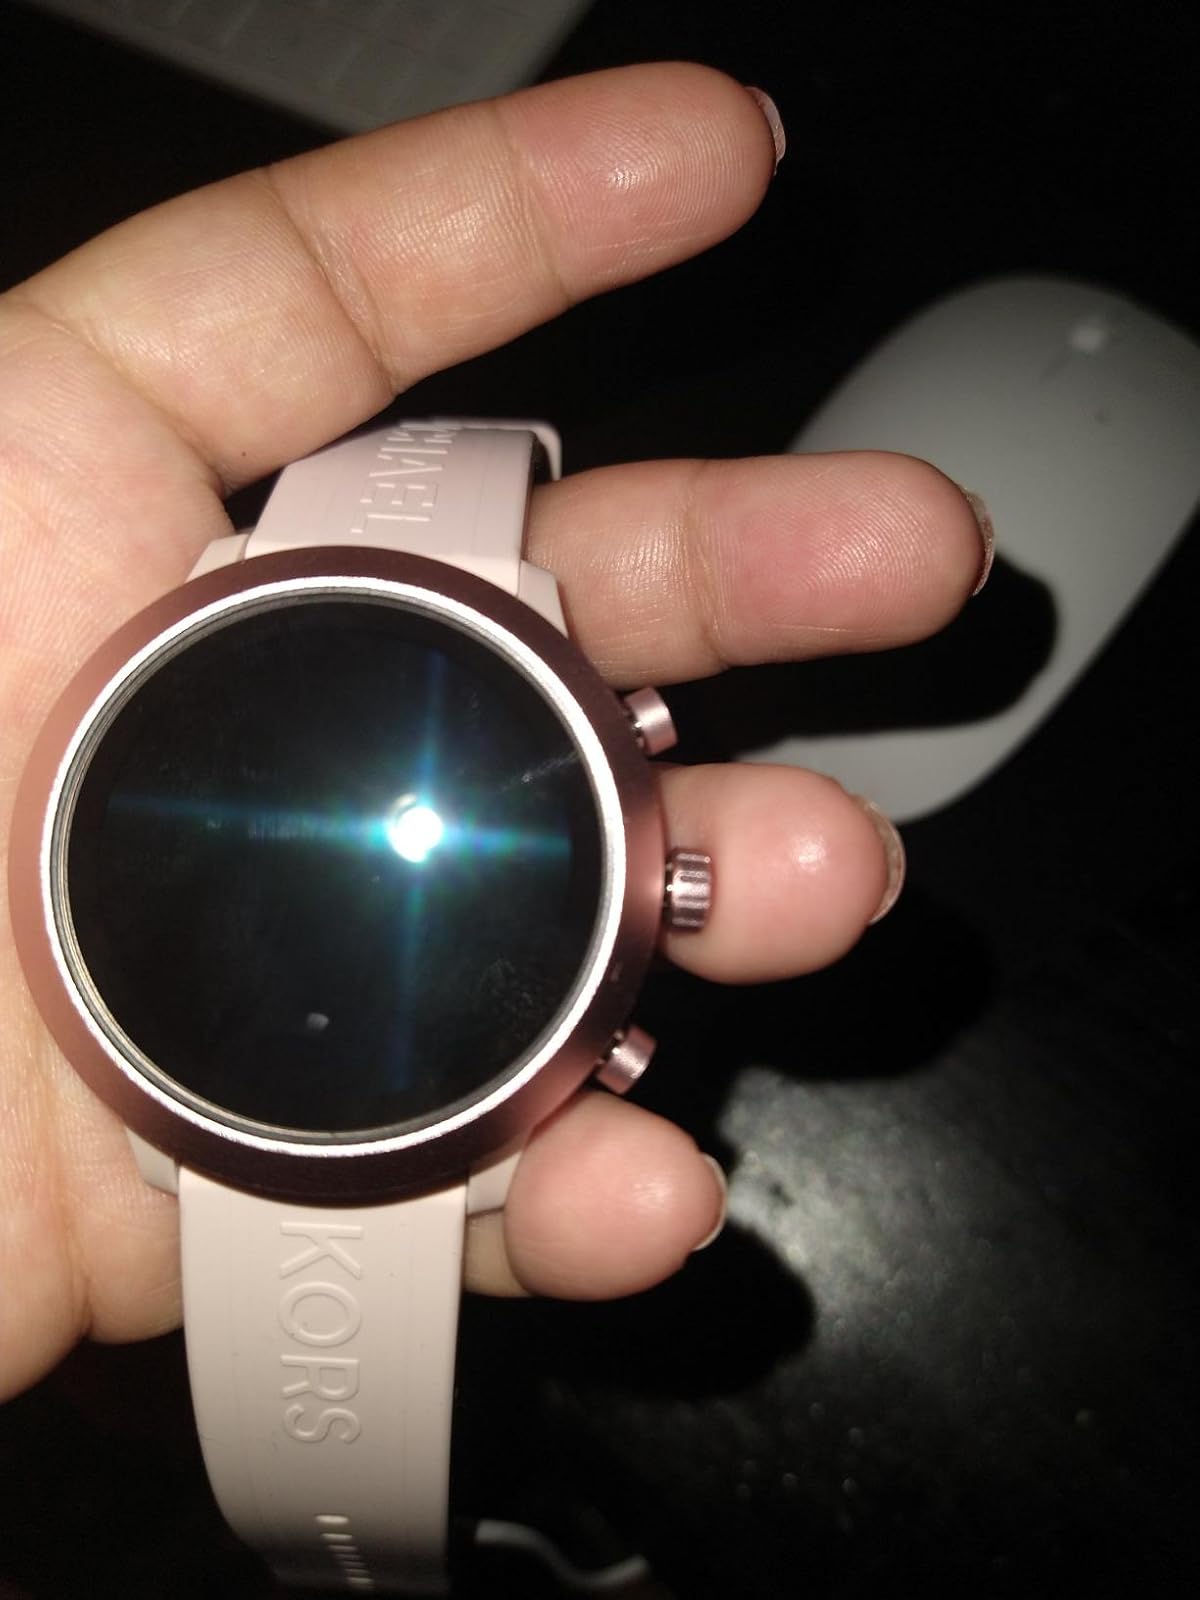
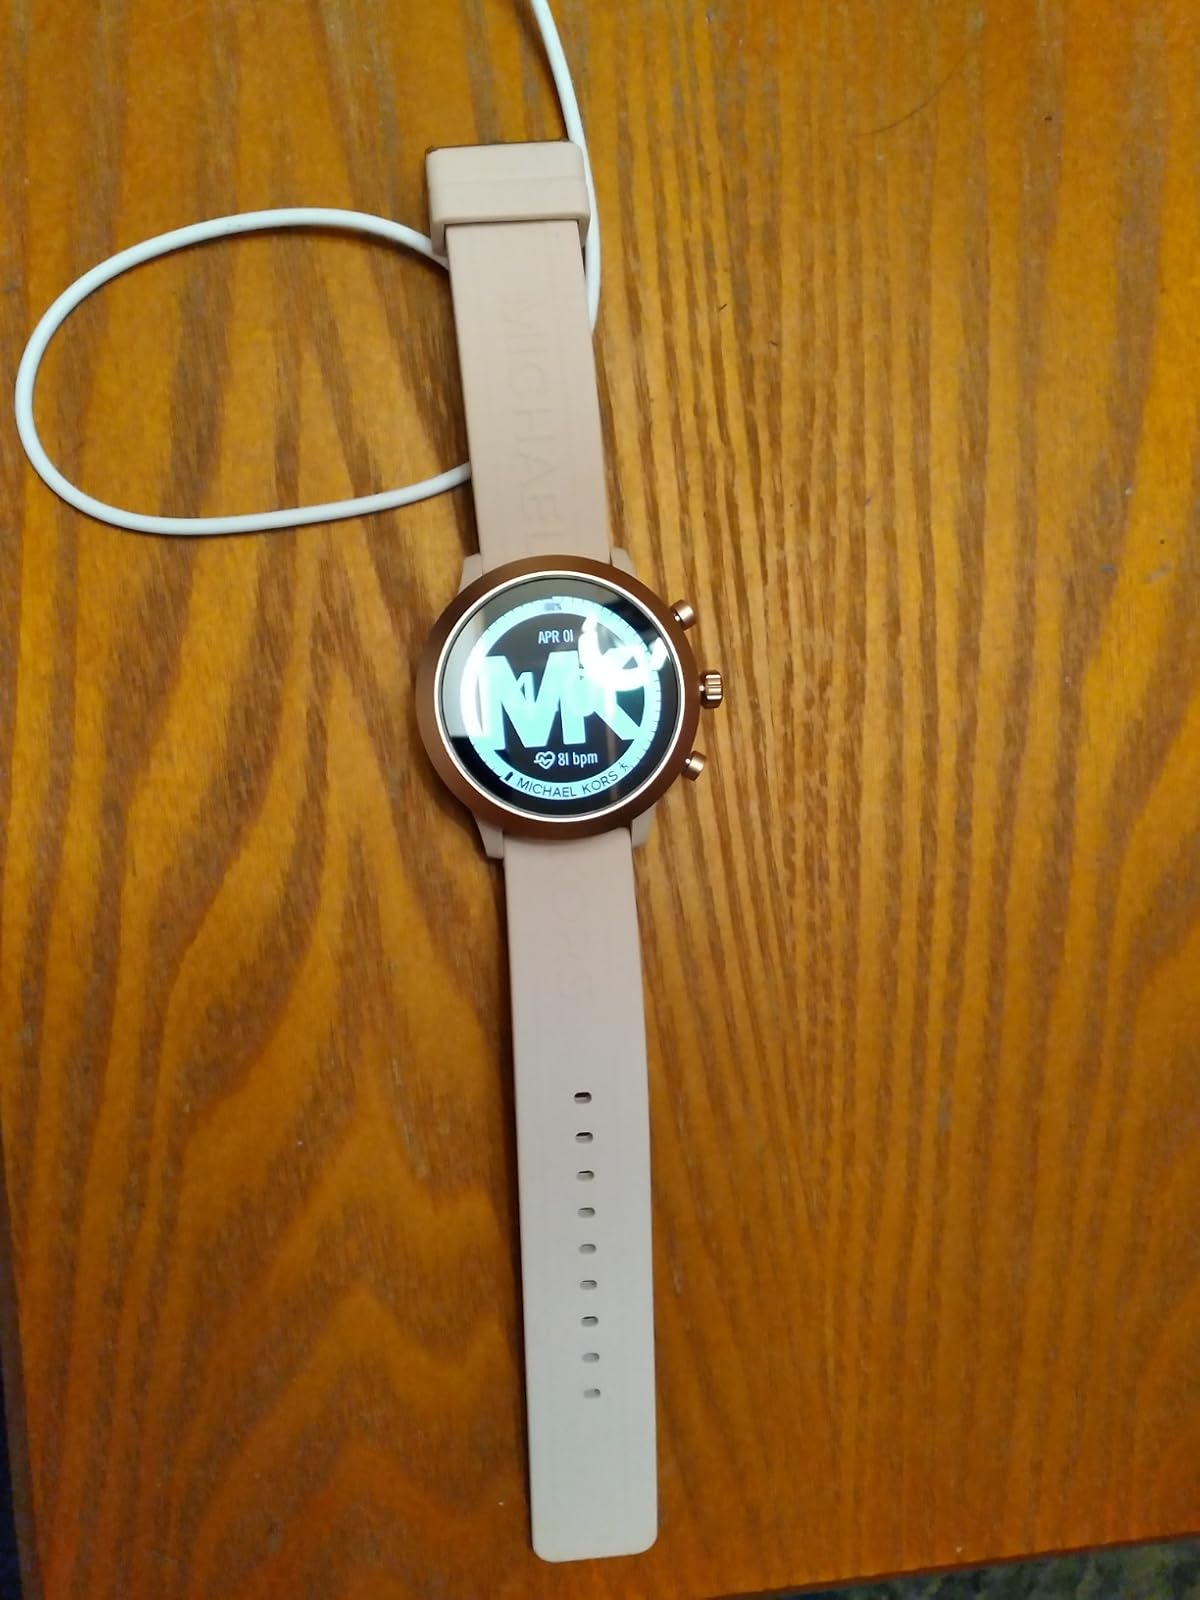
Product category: smartwatch
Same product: yes